Kaminagaya Station

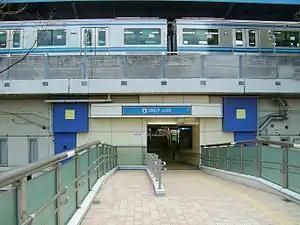
Entrance No.2

is an above-ground metro station located in Kōnan-ku, Yokohama, Kanagawa, Japan operated by the Yokohama Municipal Subway’s Blue Line (Line 1). It is 11.0 kilometers from the terminus of the Blue Line at Shōnandai Station.